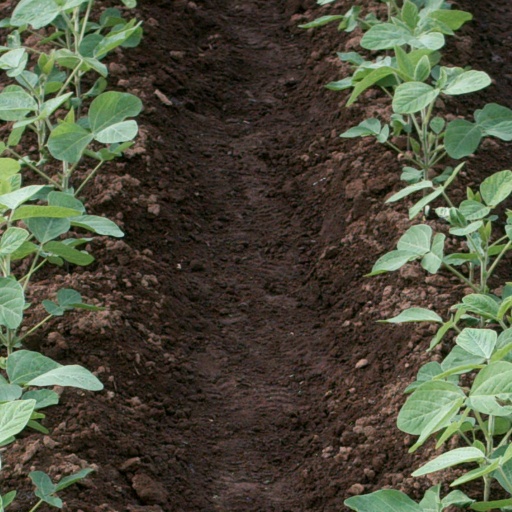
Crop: soybean